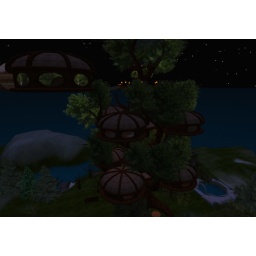
Our tree house home in Second Life